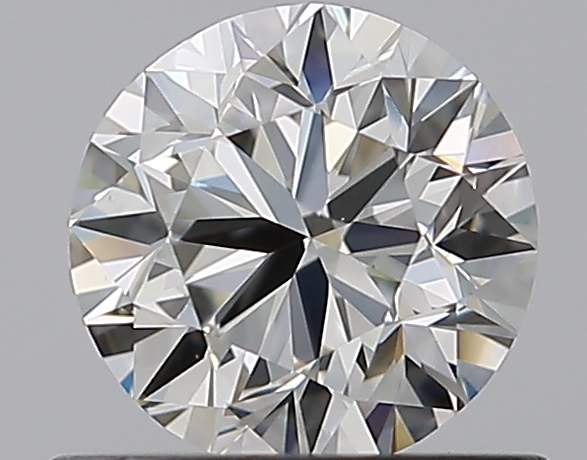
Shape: round
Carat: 0.7
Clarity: VS2
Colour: J
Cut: VG
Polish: EX
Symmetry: GD
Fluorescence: N
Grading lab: GIA
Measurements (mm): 5.51 x 5.59 x 3.56